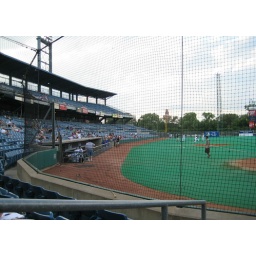
The view from home plate to left field at Alliance Bank Stadium in Syracuse, NY, 08/25/07.